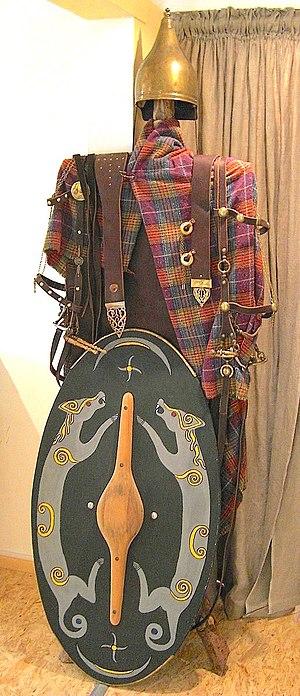
La société celtique s'organisait autour de groupes tribaux conduits par une élite aristocratique de guerriers. En conséquence, le fait guerrier tenait une place importante, touchant aux sphères politique, sociale, religieuse et économique. La guerre chez les Celtes était une institution de la société celtique et présentait des traits particuliers que les études historiques et archéologiques permettent aujourd'hui de mieux cerner et comprendre. L'omniprésence du fait guerrier transparaît dans l'onomastique des peuples, des gens, ou des lieux.
Les Celtes ont constitué lors de la protohistoire européenne un groupe de populations indo-européennes parlant des langues celtiques et présentant une certaine unité culturelle, bien que les interactions culturelles de l'Europe celtique ancienne demeurent incertaines et controversées. Par ailleurs, la connaissance du processus de diffusion territoriale des anciennes populations celtiques reste à améliorer, en particulier quant à celles des Îles Britanniques et de la péninsule Ibérique.